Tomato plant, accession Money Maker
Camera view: tilt-top (135 deg); turntable rotation: 210 degrees
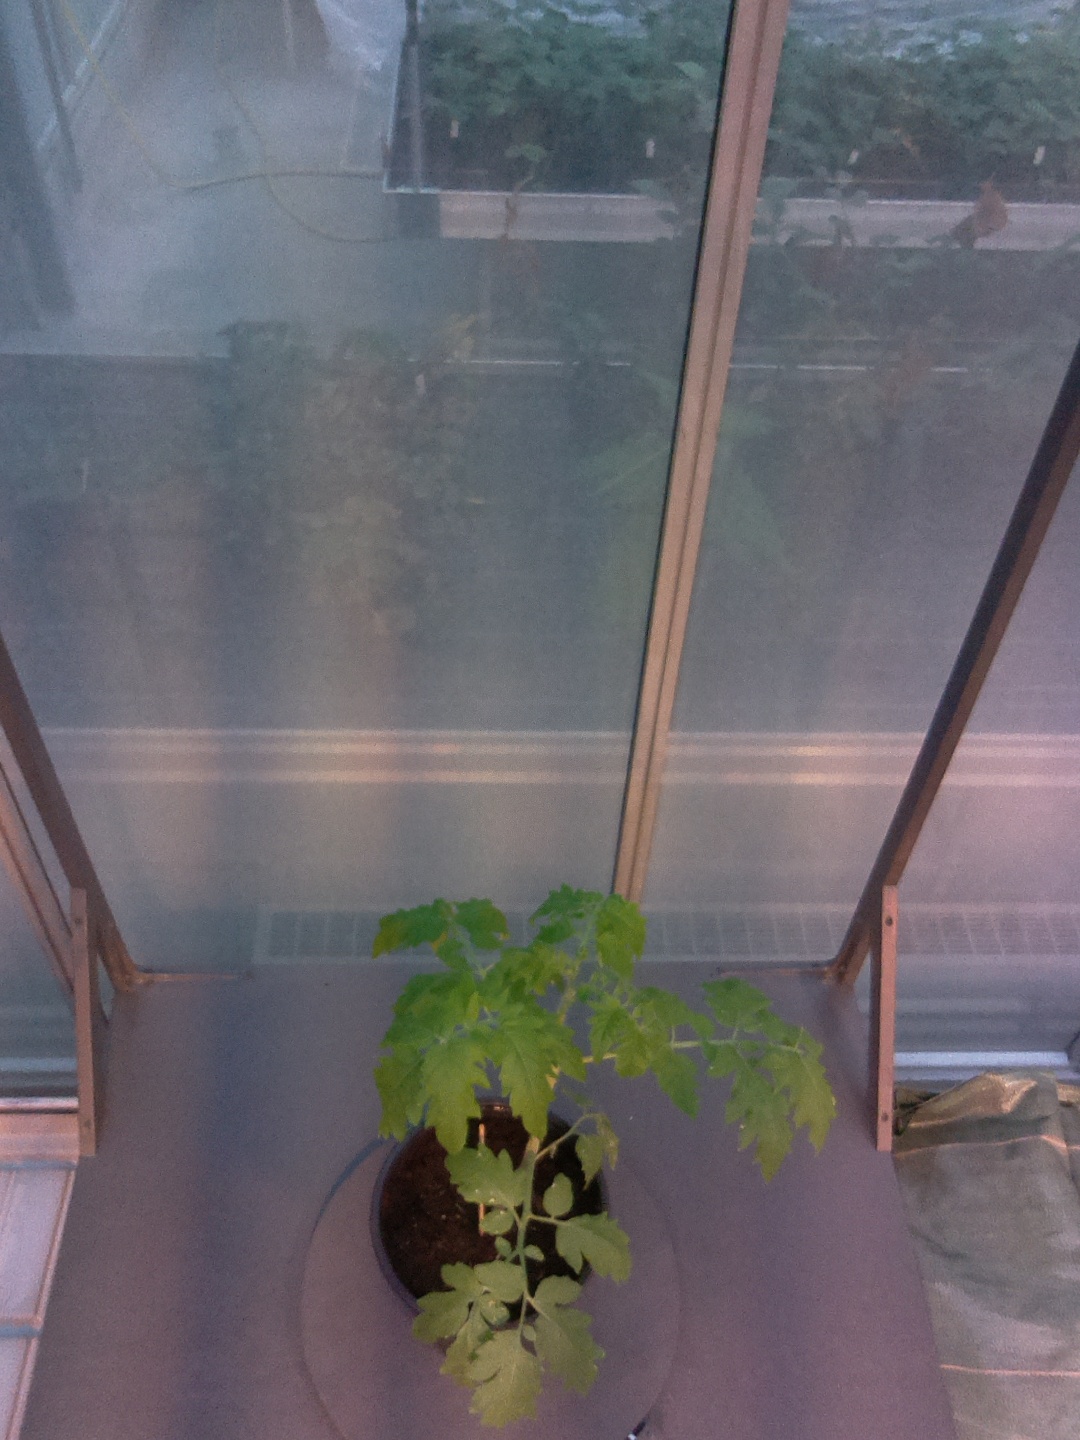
BBCH growth stage 14: 8 of true leaves visible